Argja Bóltfelag

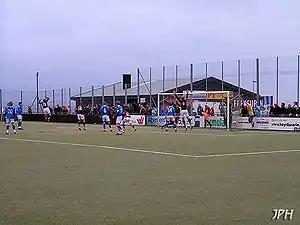
Inni í Vika Stadium AB scores against KÍ and wins 3–1

Initially the team didn't have very good training facilities and rented a school playground. Later they got a small ground to train on, but it was only 20 x 40 m in measurements. There was no football field on Argjum at the time, but they were allowed to loan the Gundadalur, which belongs to HB and B36. AB practiced and played their matches at the Gundadalur and this helped the team to survive.